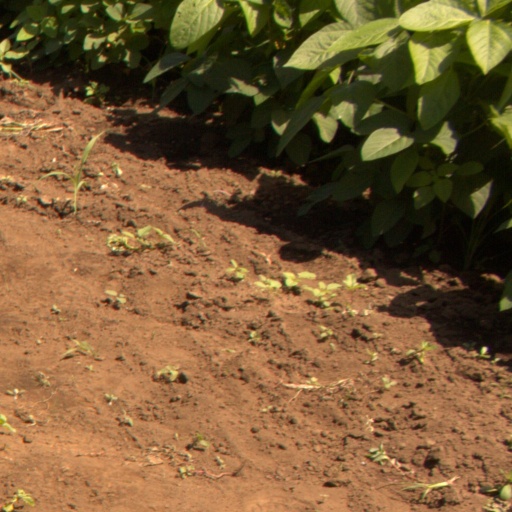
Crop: soybean